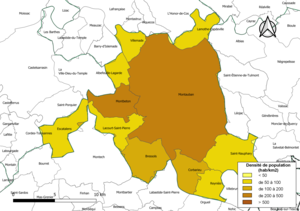
Carte des densités de population (millésimée 2016) des communes de l'intercommunalité Grand Montauban, département de Tarn-et-Garonne, France. Composition au 1er janvier 2019.
La Communauté d'agglomération Grand Montauban est une communauté d'agglomération française, située dans le département de Tarn-et-Garonne et la région Occitanie.